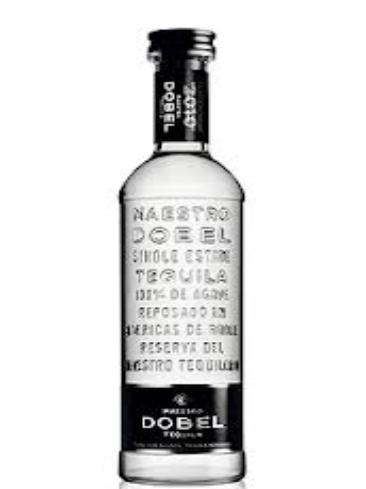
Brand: Maestro Dobel
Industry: Food